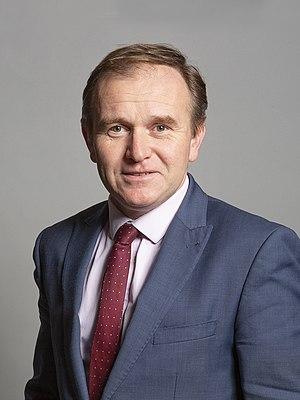
Charles George Eustice est un homme politique du Parti conservateur britannique, ancien responsable des relations publiques, qui a été élu pour la première fois aux élections générales de 2010 en tant que député de Camborne et Redruth.